Challenge (2012 film)

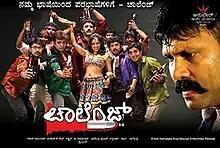
Promotional poster

Challenge is a 2012 Indian film directed by Kamaraj. The film stars Nishan, Sanjana Singh, Achyuth Kumar, Harish Raj, Sanjana Singh, Kalabhavan Mani, Jayaprakash, Riyaz Khan and Dharma. This film was simultaneously shot in Kannada, Tamil, and Malayalam; "Challenge" is the title of the Kannada version, whereas the Tamil and Malayalam versions are titled Yaarukku Theriyum and 120 Minutes, respectively. The film is an adaptation of "Unknown" (2006).